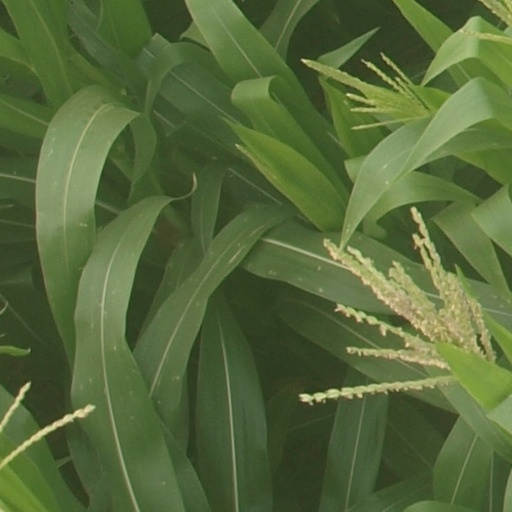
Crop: maize; corn